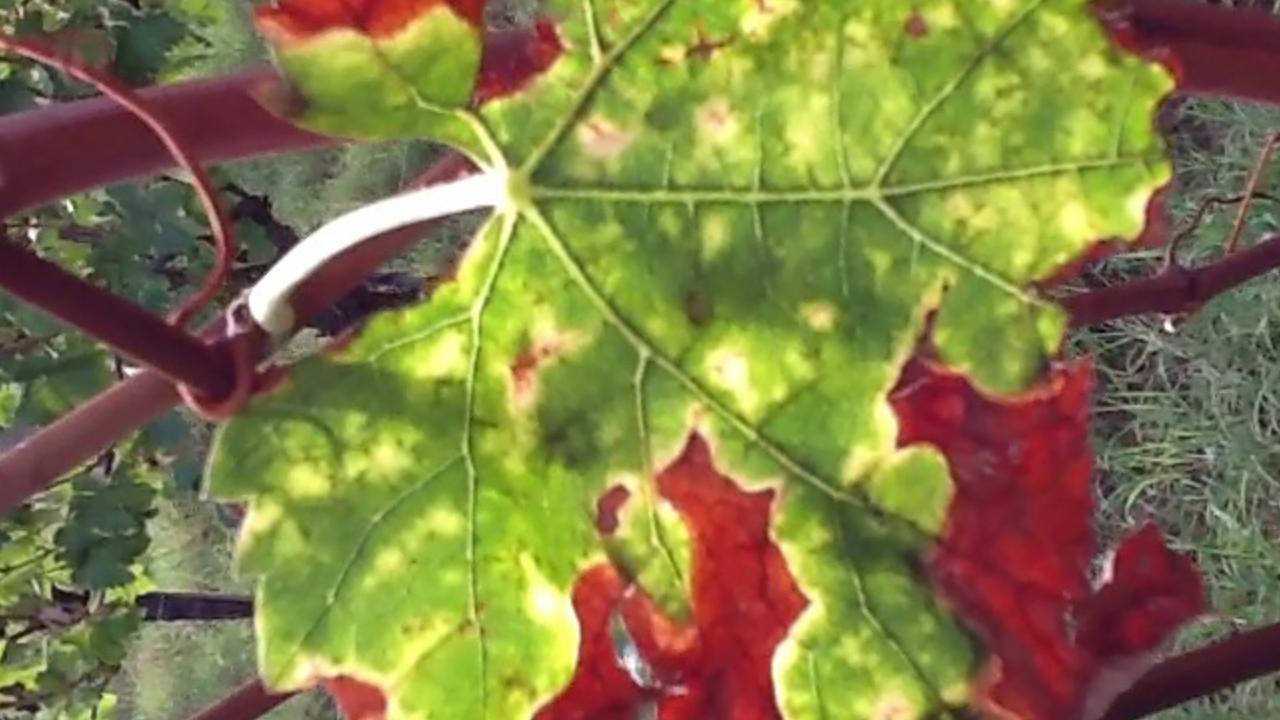
Label: esca